Grave (unit)

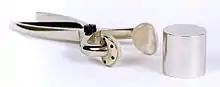
The Arago kilogram, a copy of the "Kilogramme des Archives" commissioned in 1821 by the US under supervision of French physicist François Arago that served as the US's first kilogram standard of mass.

After the definitions were finalized in 1799, an all-platinum kilogram prototype was fabricated with the objective that it would equal, as close as was scientifically feasible for the day, the mass of one cubic decimetre of water at 4°C.